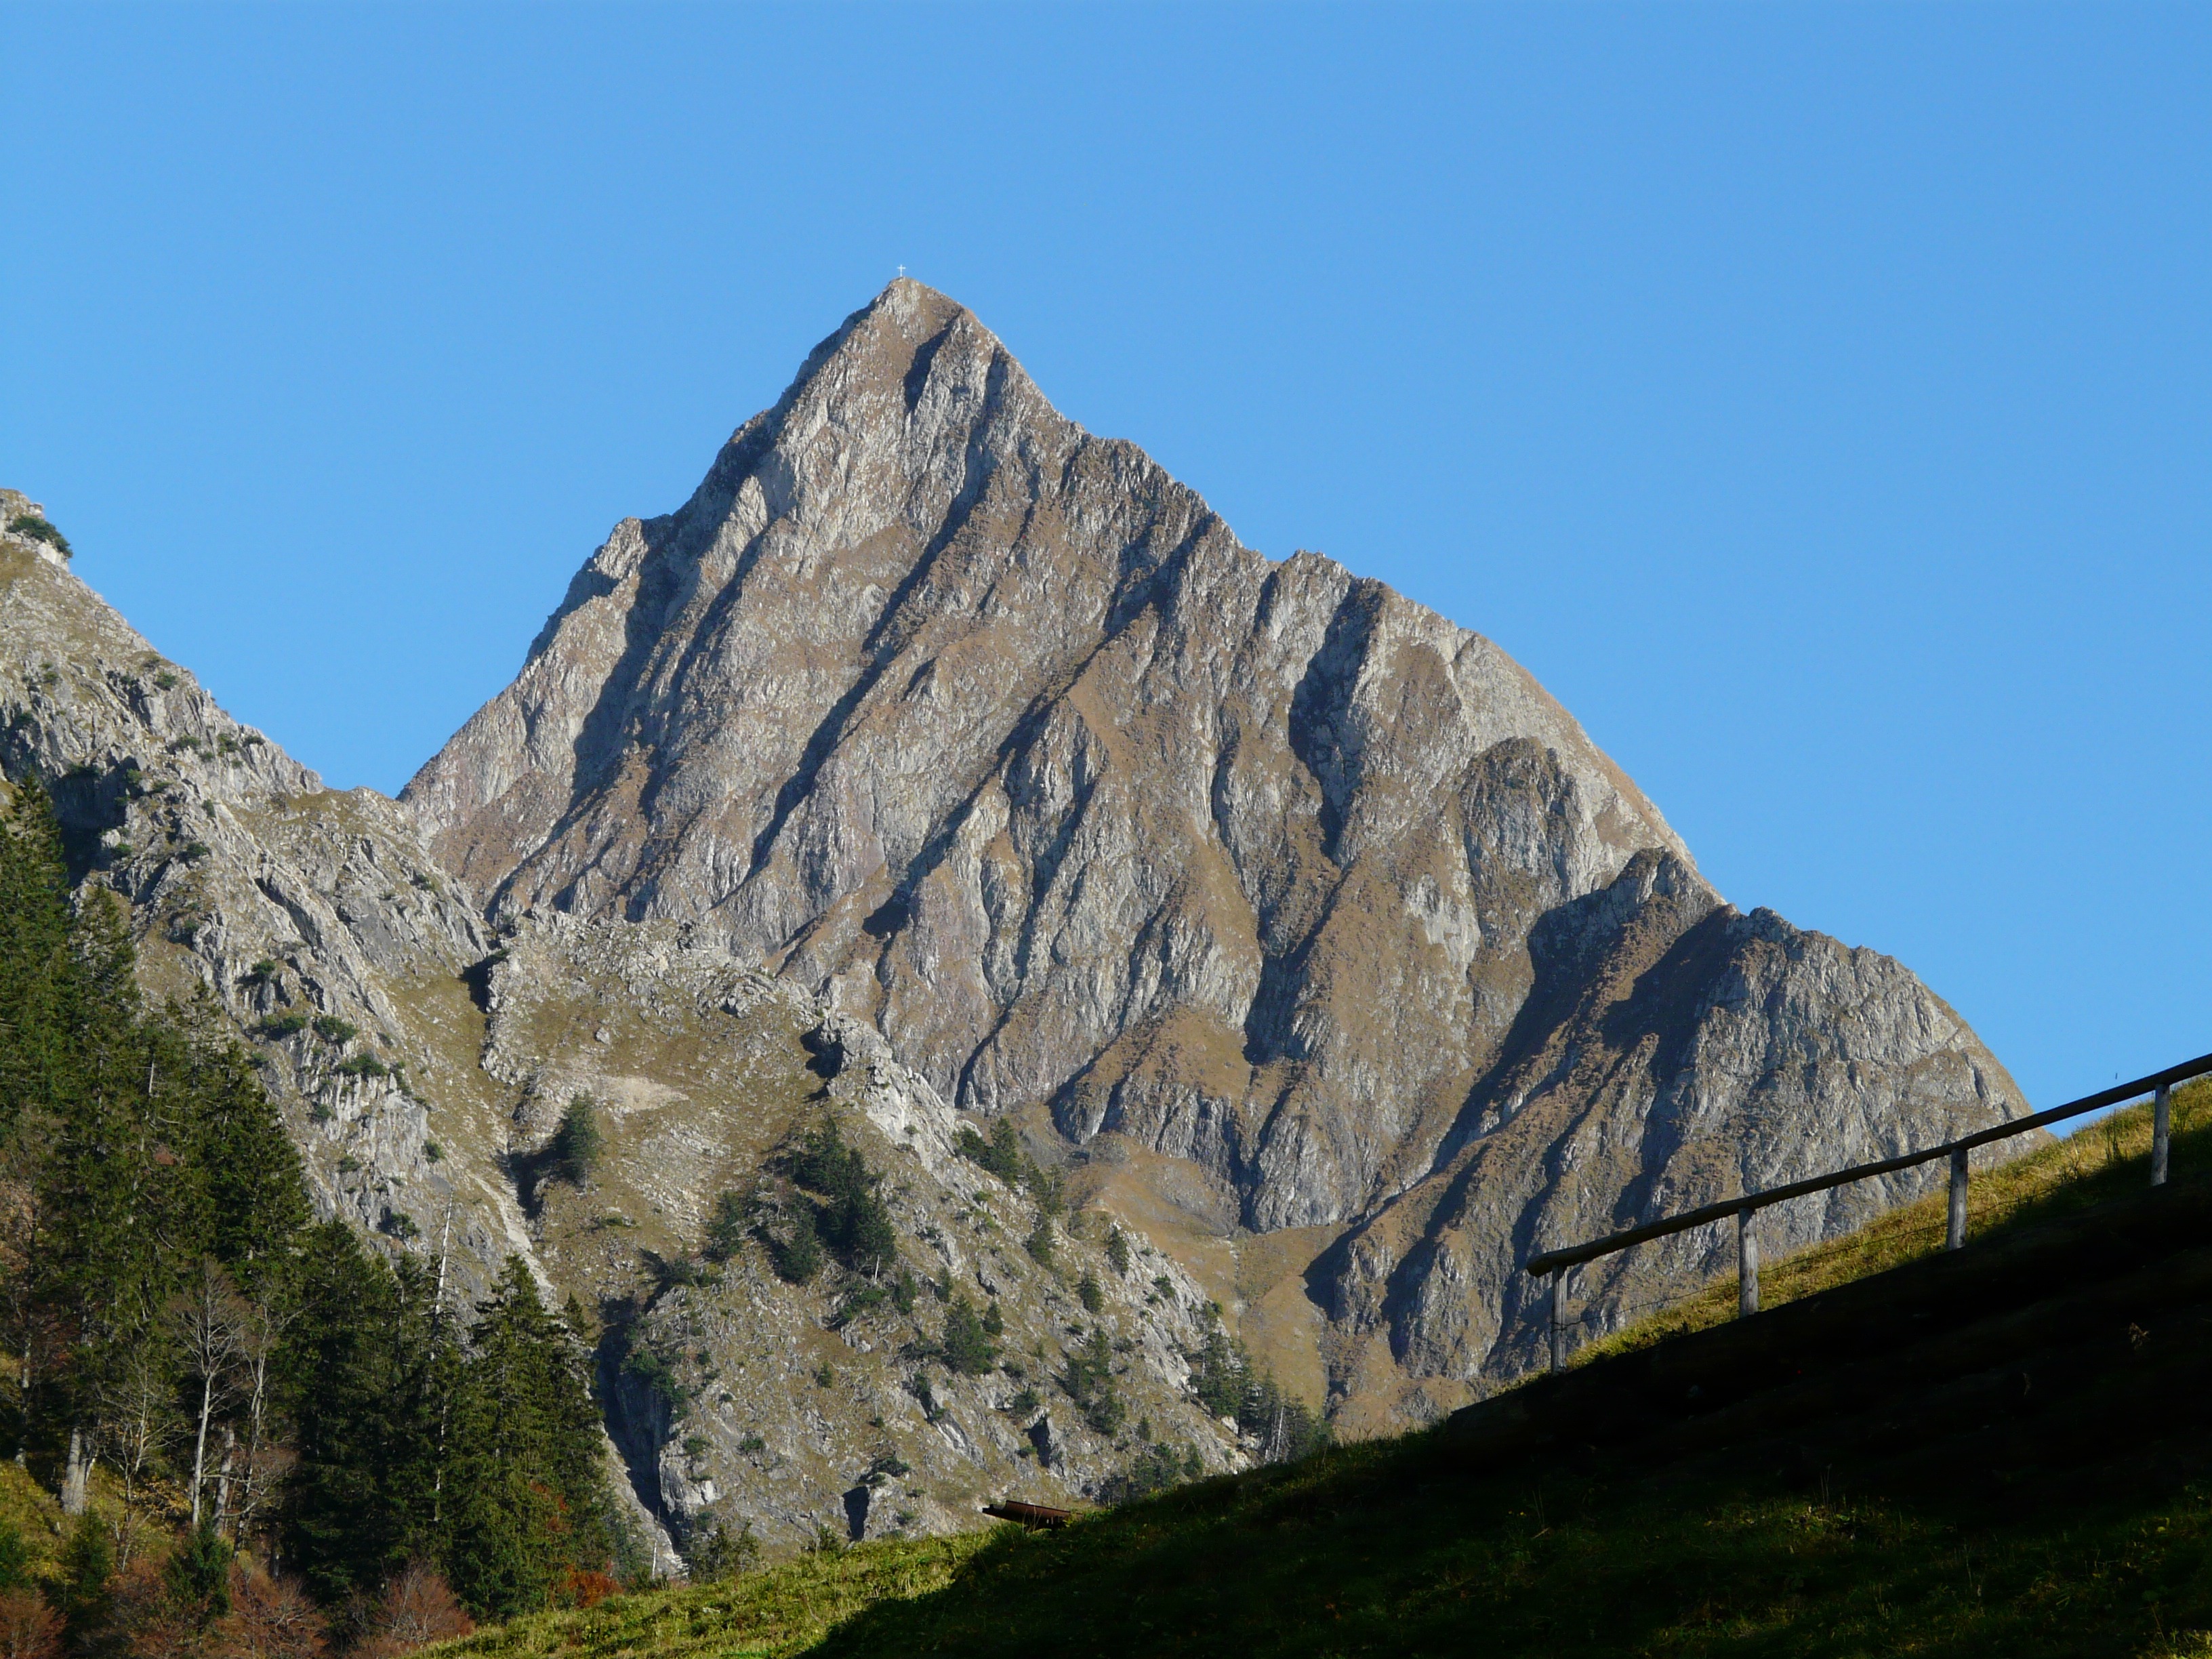
landscape, rock, walking, mountain, hiking, hill, adventure, valley, mountain range, cliff, alpine, steep, cross, terrain, ridge, summit, mountaineering, geology, alps, badlands, plateau, fell, oberstdorf, imposing, landform, steinig, impressive, mountain pass, summit cross, allg u alps, geographical feature, mountainous landforms, h fats, allgau, gerstruben